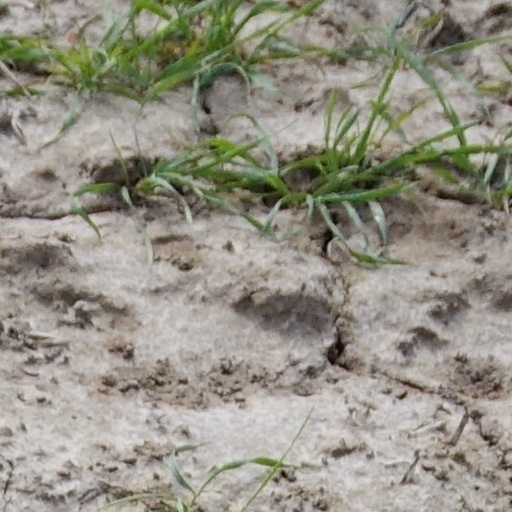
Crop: wheat